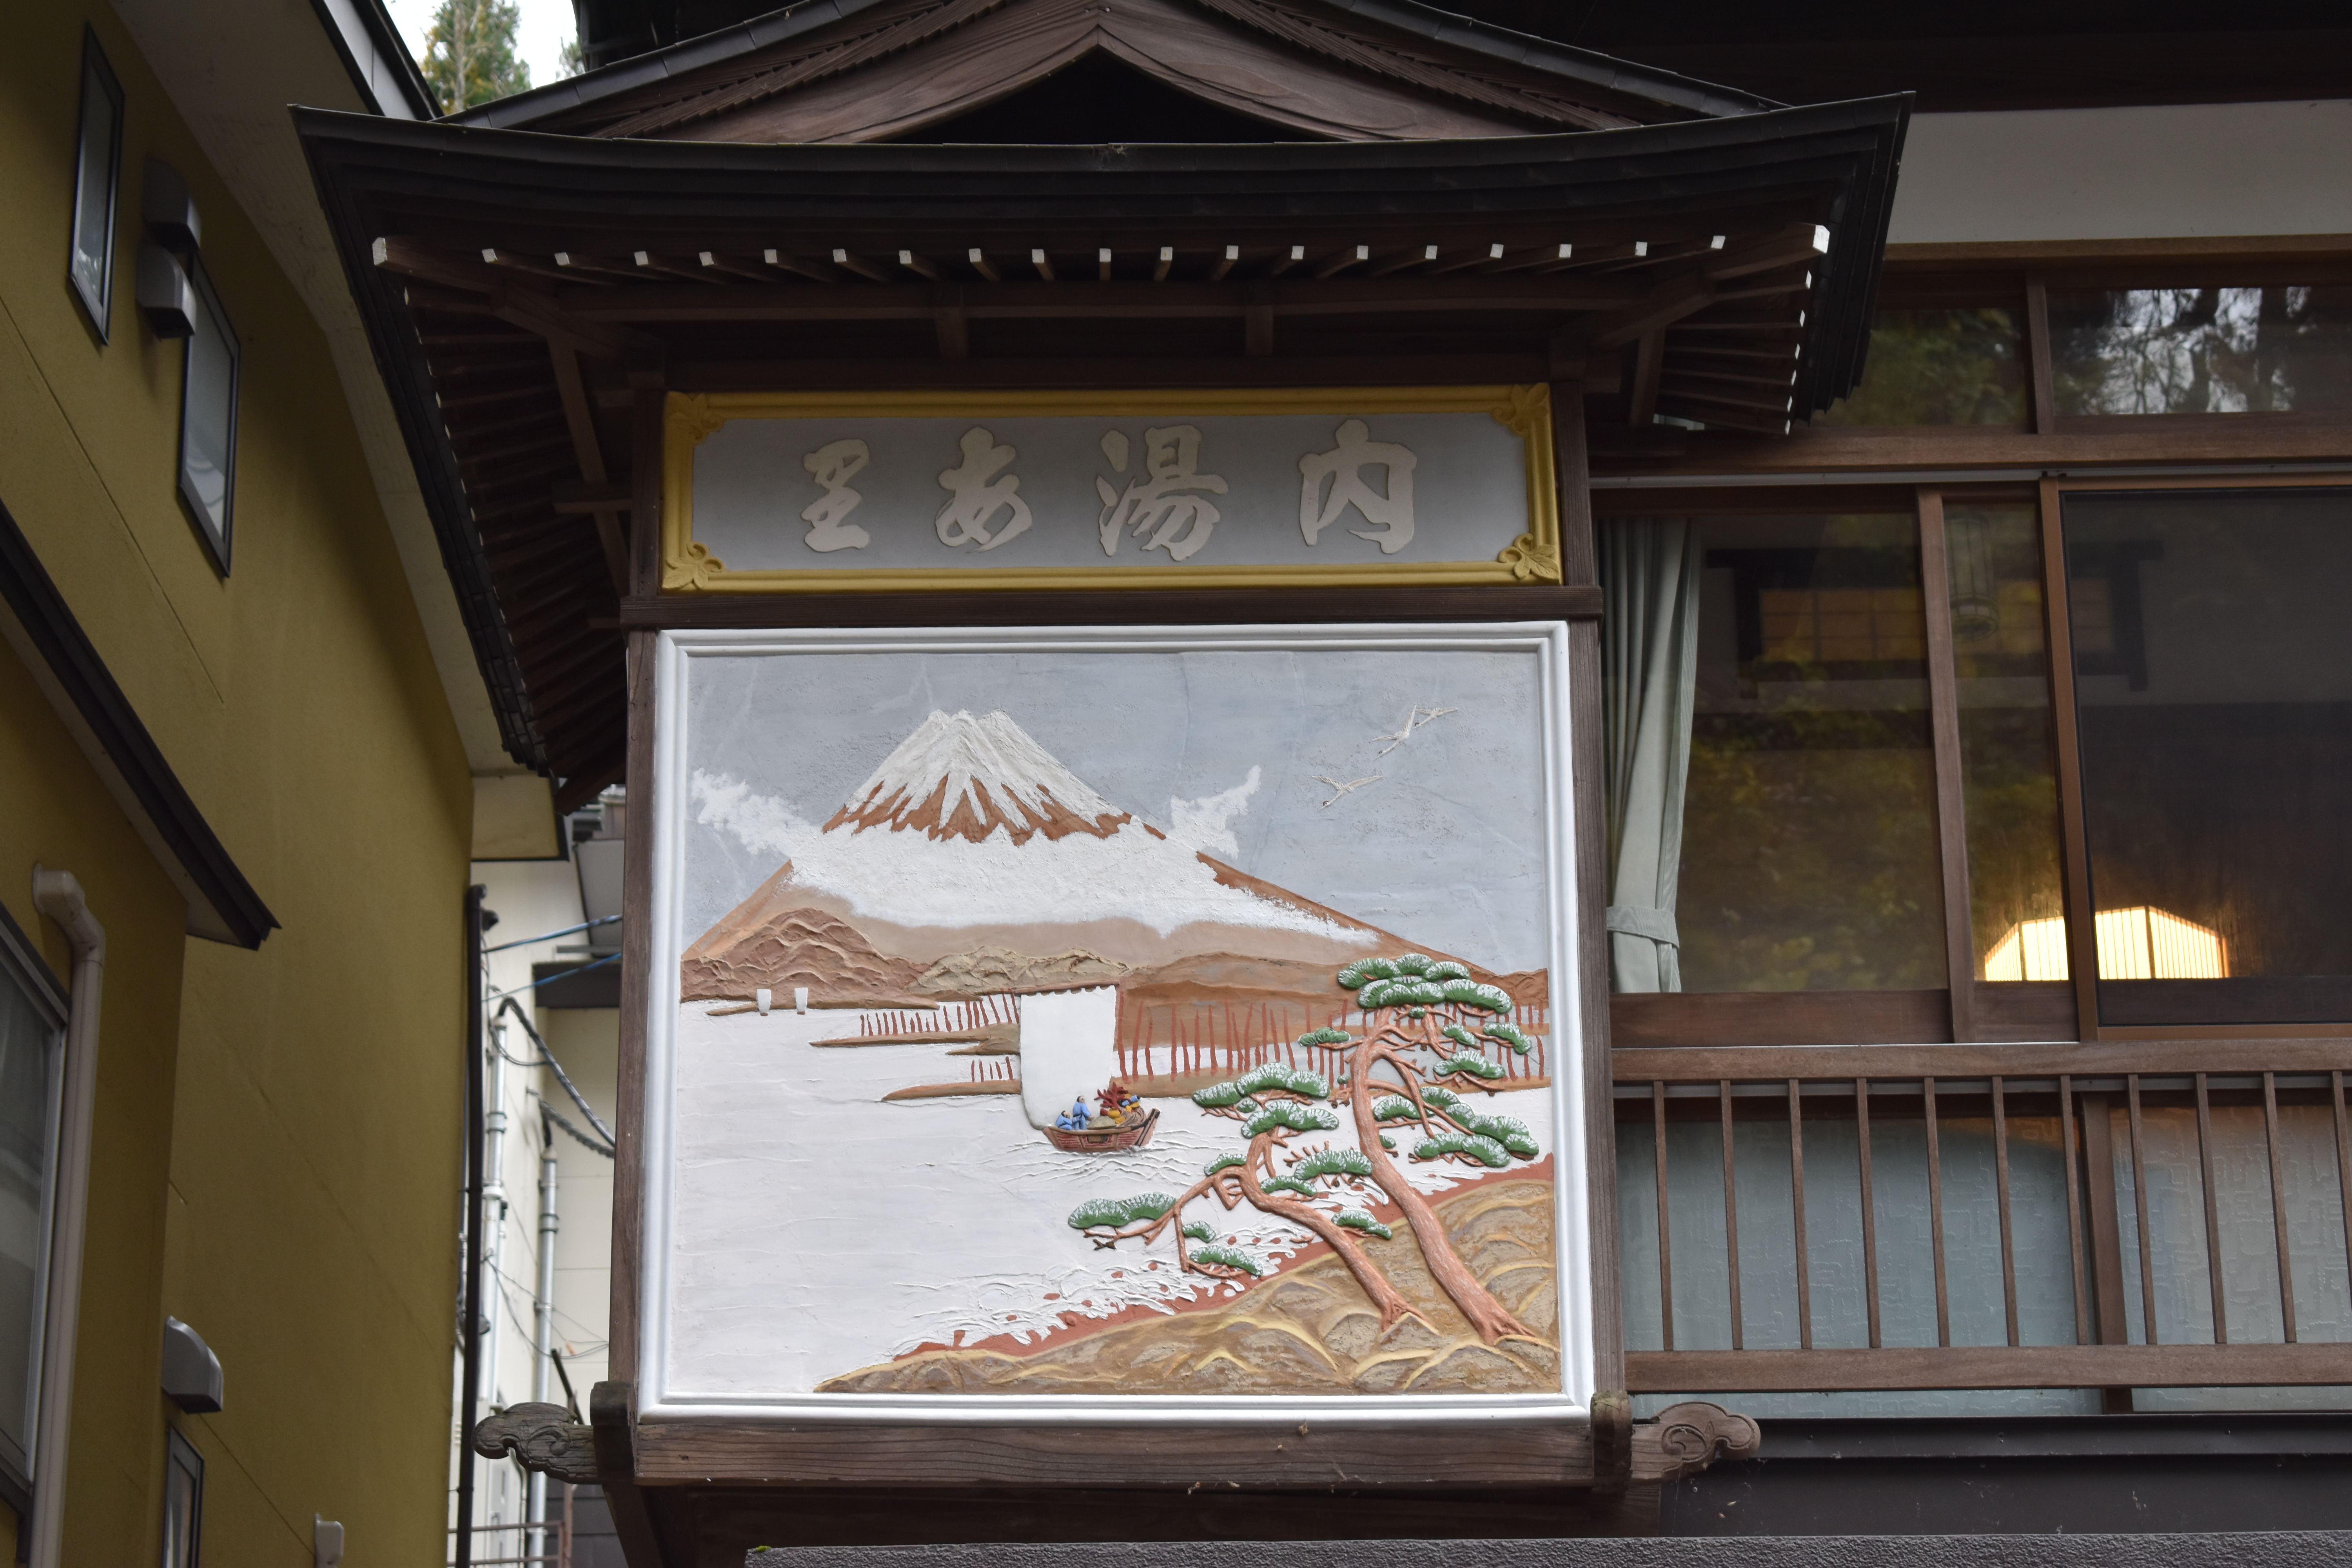
yamagata, japan, autumn, adventure, travel, trip, explore, discover, japanese architecture, architecture, building, window, temple, house, chinese architecture, door, shrine, facade, place of worship